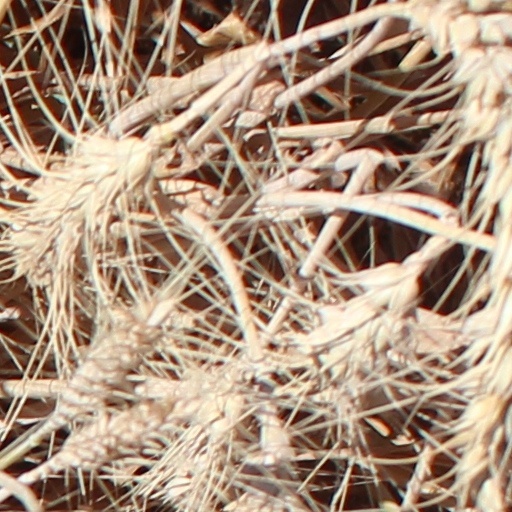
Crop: wheat